Pokkiri Simon

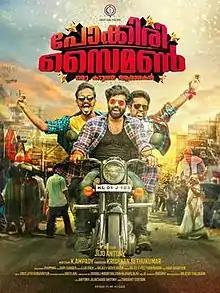
Theatrical release poster

Pokkiri Simon is a 2017 Indian Malayalam-language action comedy film directed by Jijo Antony. Sunny Wayne and Prayaga Martin play the lead roles. whereas Jacob Gregory, Appani Sarath, Nedumudi Venu, Dileesh Pothan, Saiju Kurup, Shammy Thilakan, Baiju Santhosh, Ashokan, Marshall Titto, Bitto, and Thanuja Kartik play in the supporting roles. The film was produced by Krishnan Sethukumar under the banner of Srivari films. The story, screenplay and dialogue of the film were written by Dr. K. Ampady. The cinematography is by Pappinu. The film is loosely based on the life of the Kerala fans of actor Vijay.